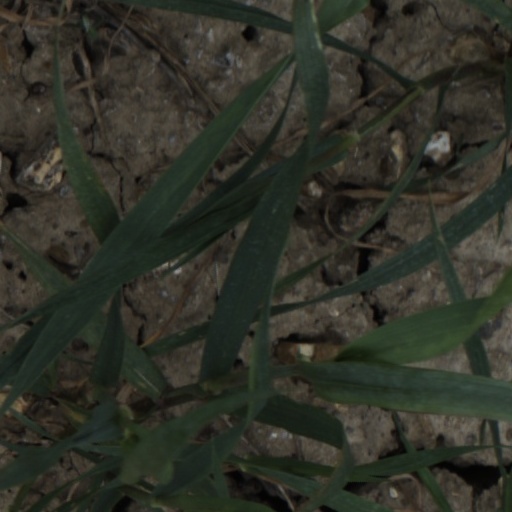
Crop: wheat